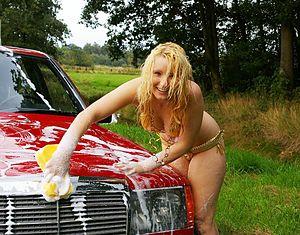
Une station de lavage, également appelée, pour les véhicules automobiles, lave-auto ou car wash, est une infrastructure destinée à laver un véhicule.